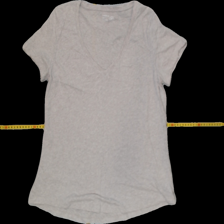
View: front
Type: Top
Category: Ladies
Brand: Lindex
Colors: Grey
Material: 100% cotton
Cut: V-collar
Size: L
Trend: No trend
Stains: No
Price range: 50-100
Recommended usage: Reuse